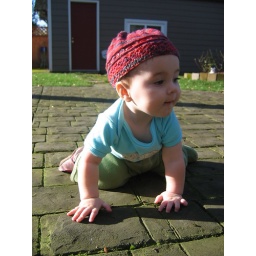
Zoe hanging out in the backyard, showing off the shirt and hat that KT gave her.